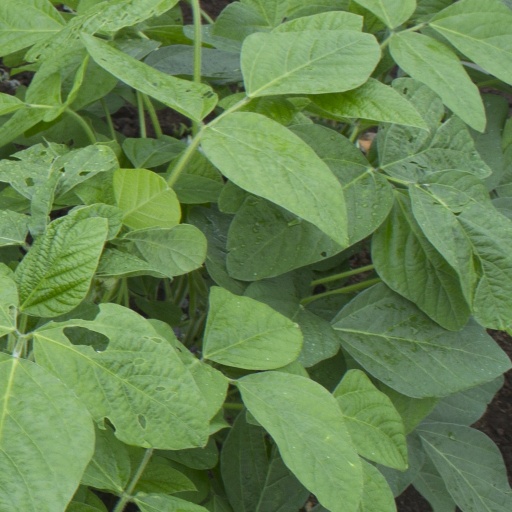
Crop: soybean